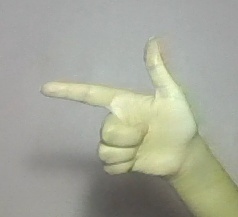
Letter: yaa